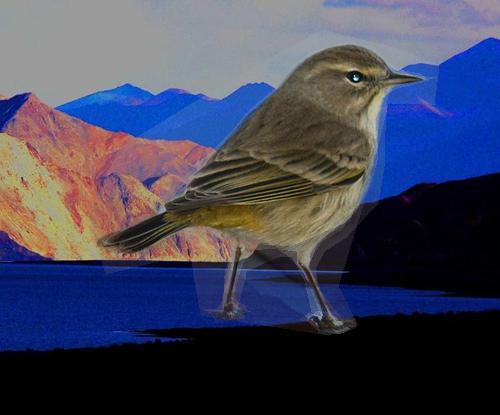
Bird species: Palm_Warbler
Bird type: landbird
Background: water